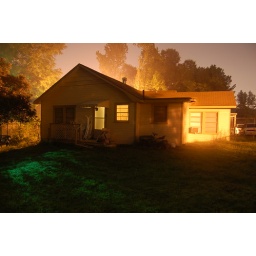
This shot is from Joe's back yard. The streetlight in front and behind gives out the orange glow.